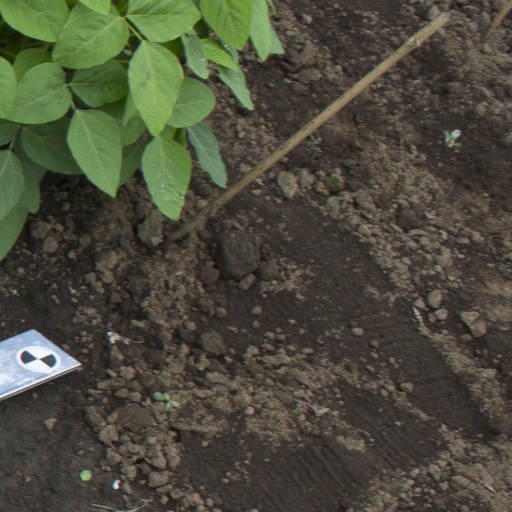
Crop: soybean